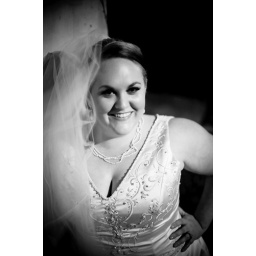
the veil wouldn't stop flying around my face